Tōei Station

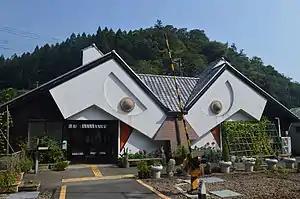
Tōei Station in August 2020

Tōei Station is served by the Iida Line, and is located 51.2 kilometers from the starting point of the line at Toyohashi Station.